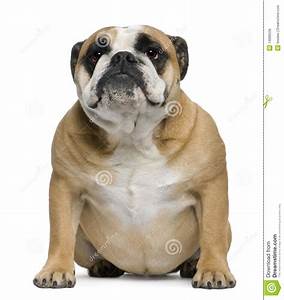
Label: cane